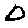
Label: 0